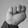
ASL letter: N